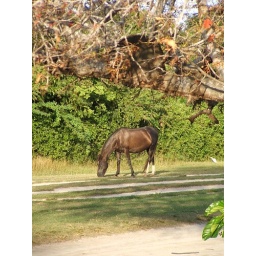
one of the pasofina horse grazing along the road by sun bay beach